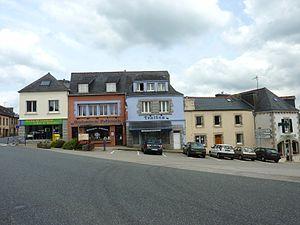
Brasparts [bʁaspaʁ] est une commune du département du Finistère, dans la région Bretagne, en France.